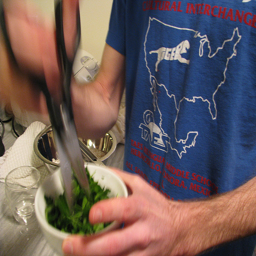
I hope he doesn't cut his hand with those scissors.
A man seems to be trying to cut a bowl of green vegetables.
A man using a scissors on some salad.
Person holding bowl and cutting greens with scissors
A person with some scissors over a bowl.